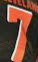
Number: 7